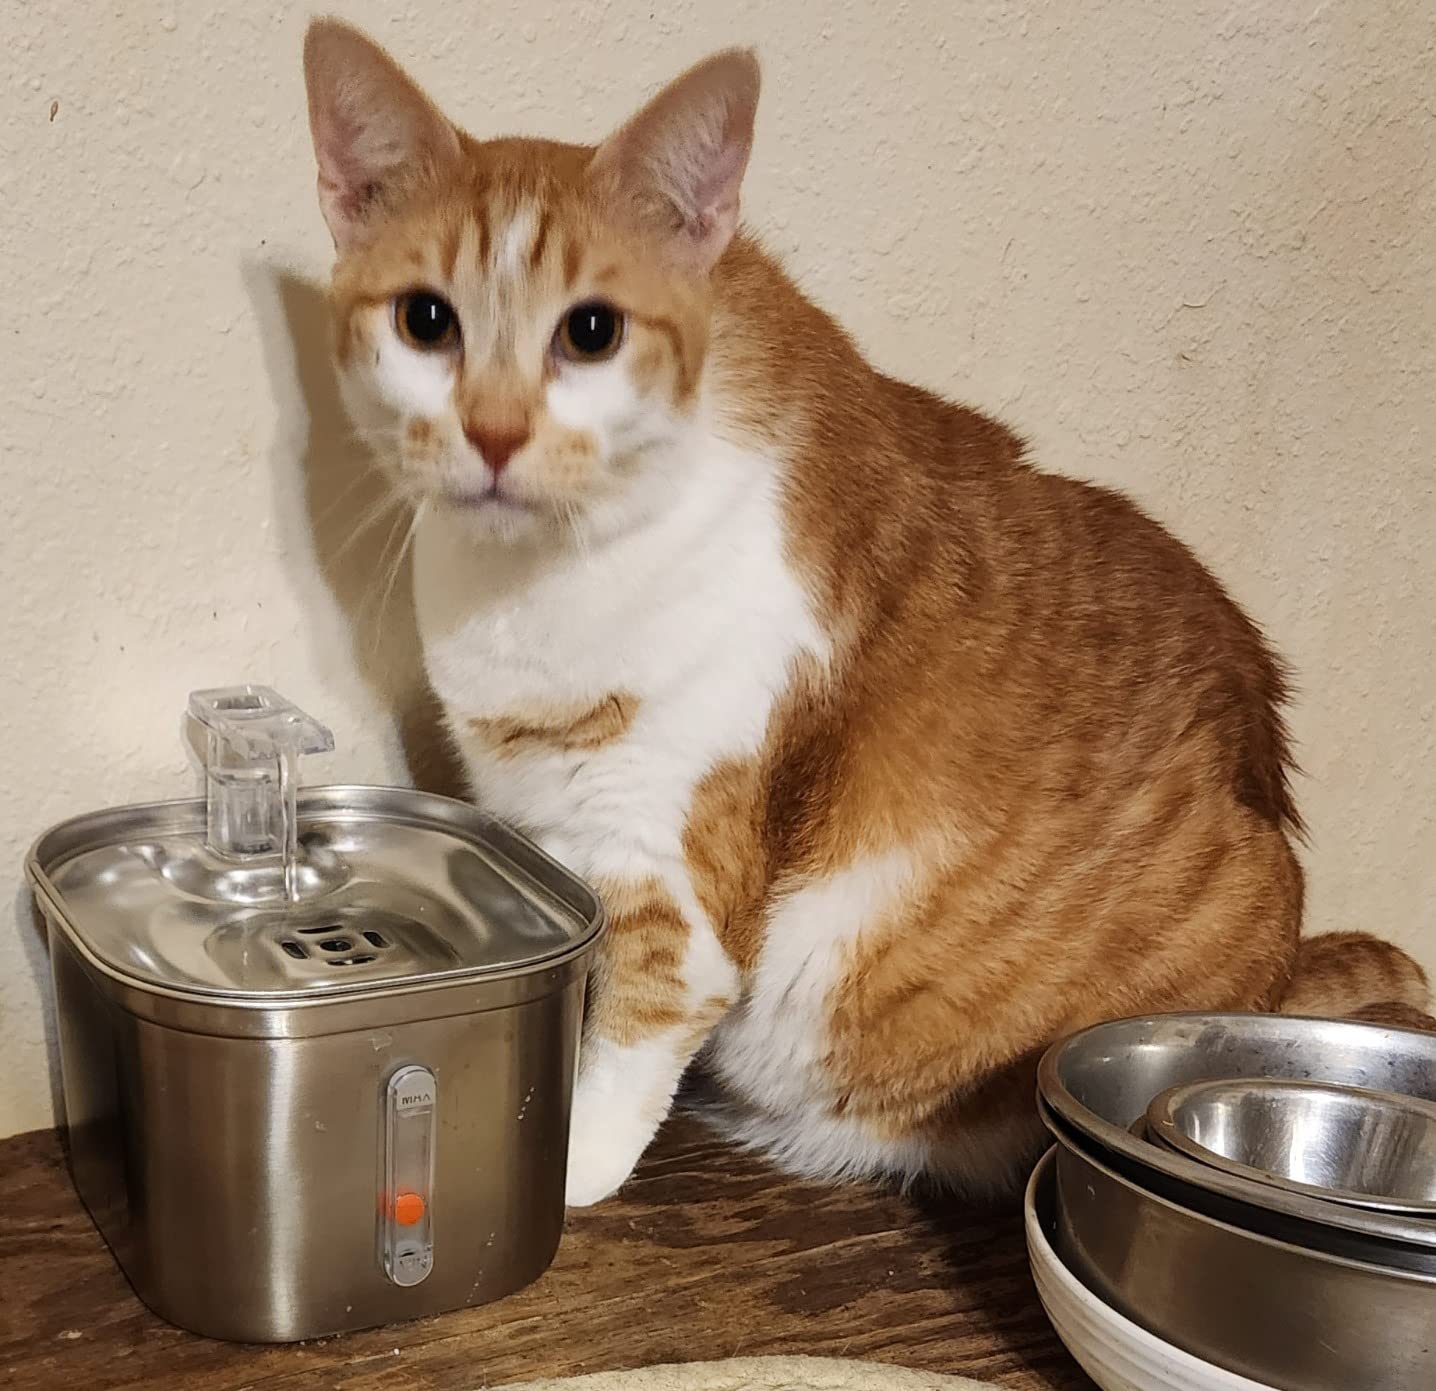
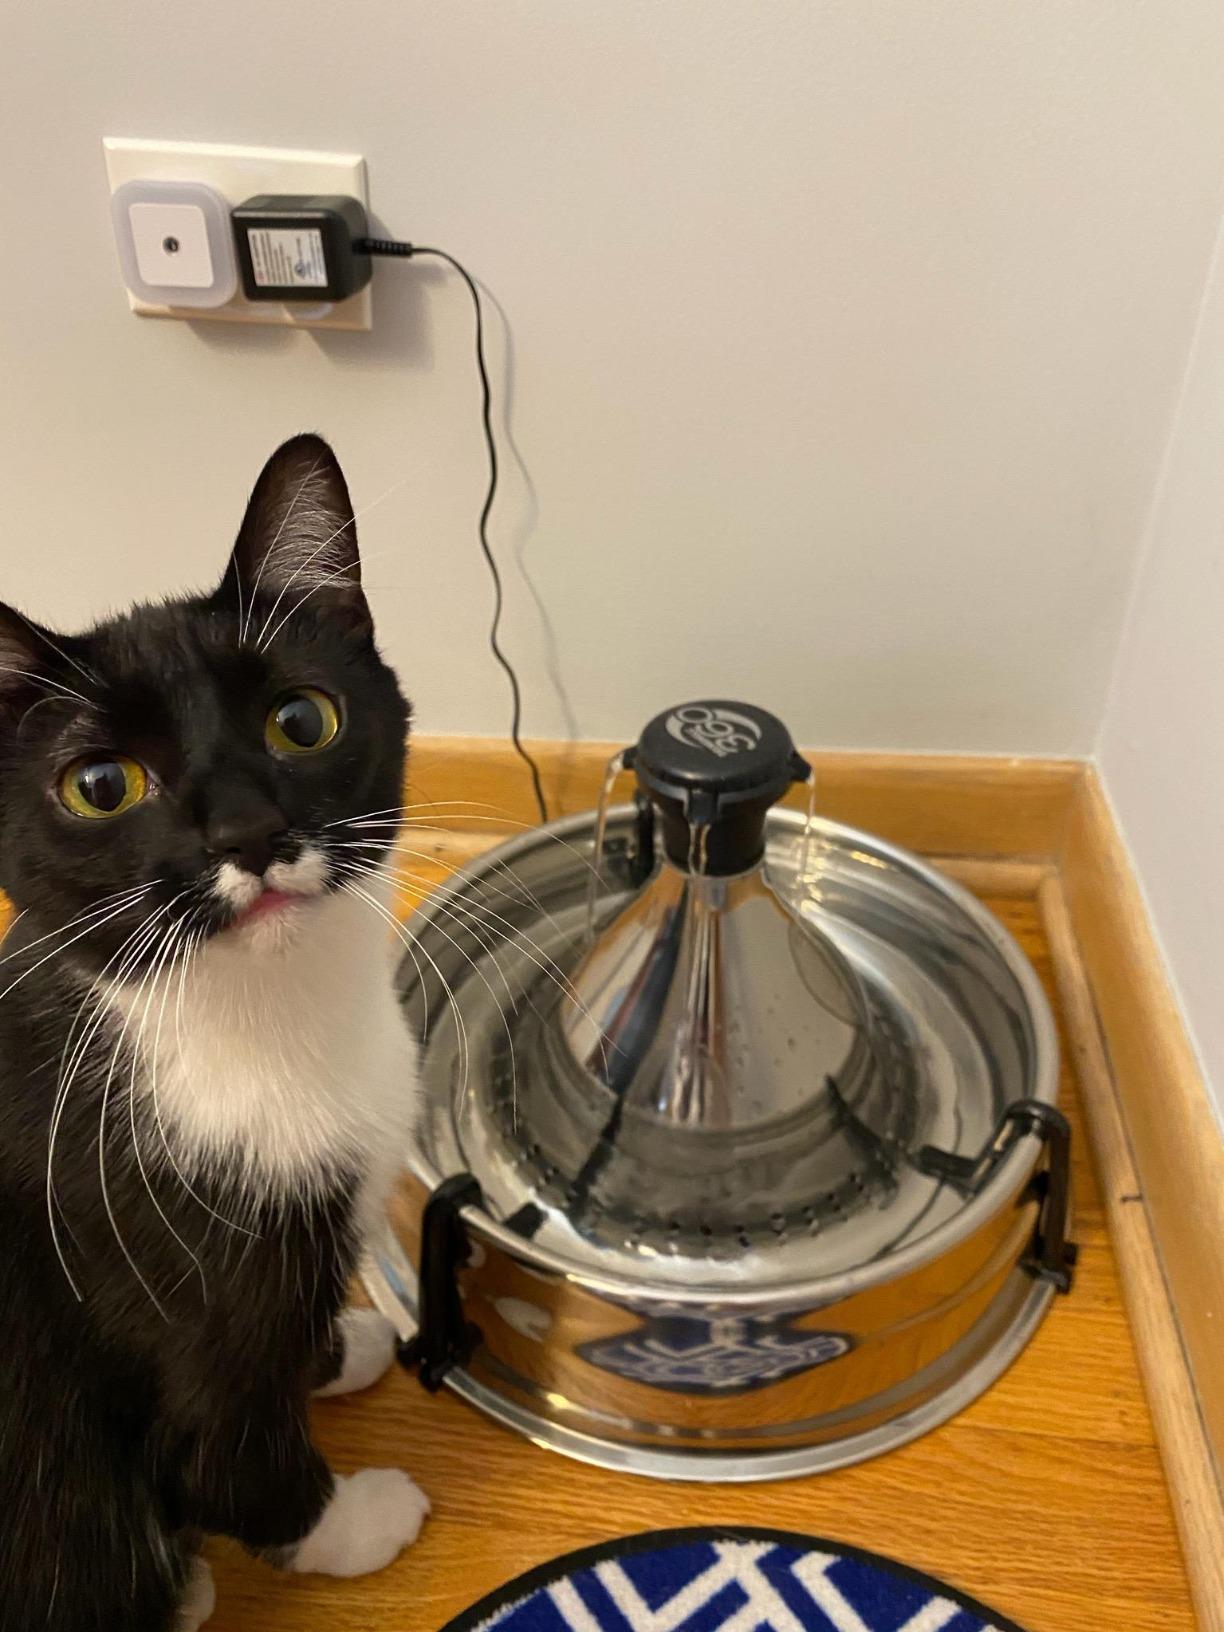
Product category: items_bowl
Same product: no